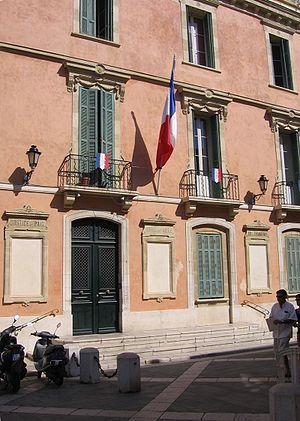
Mairie de Saint-Tropez (Var, France).